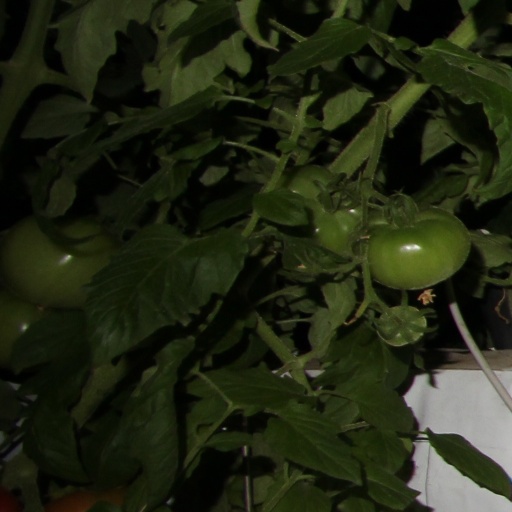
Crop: tomato